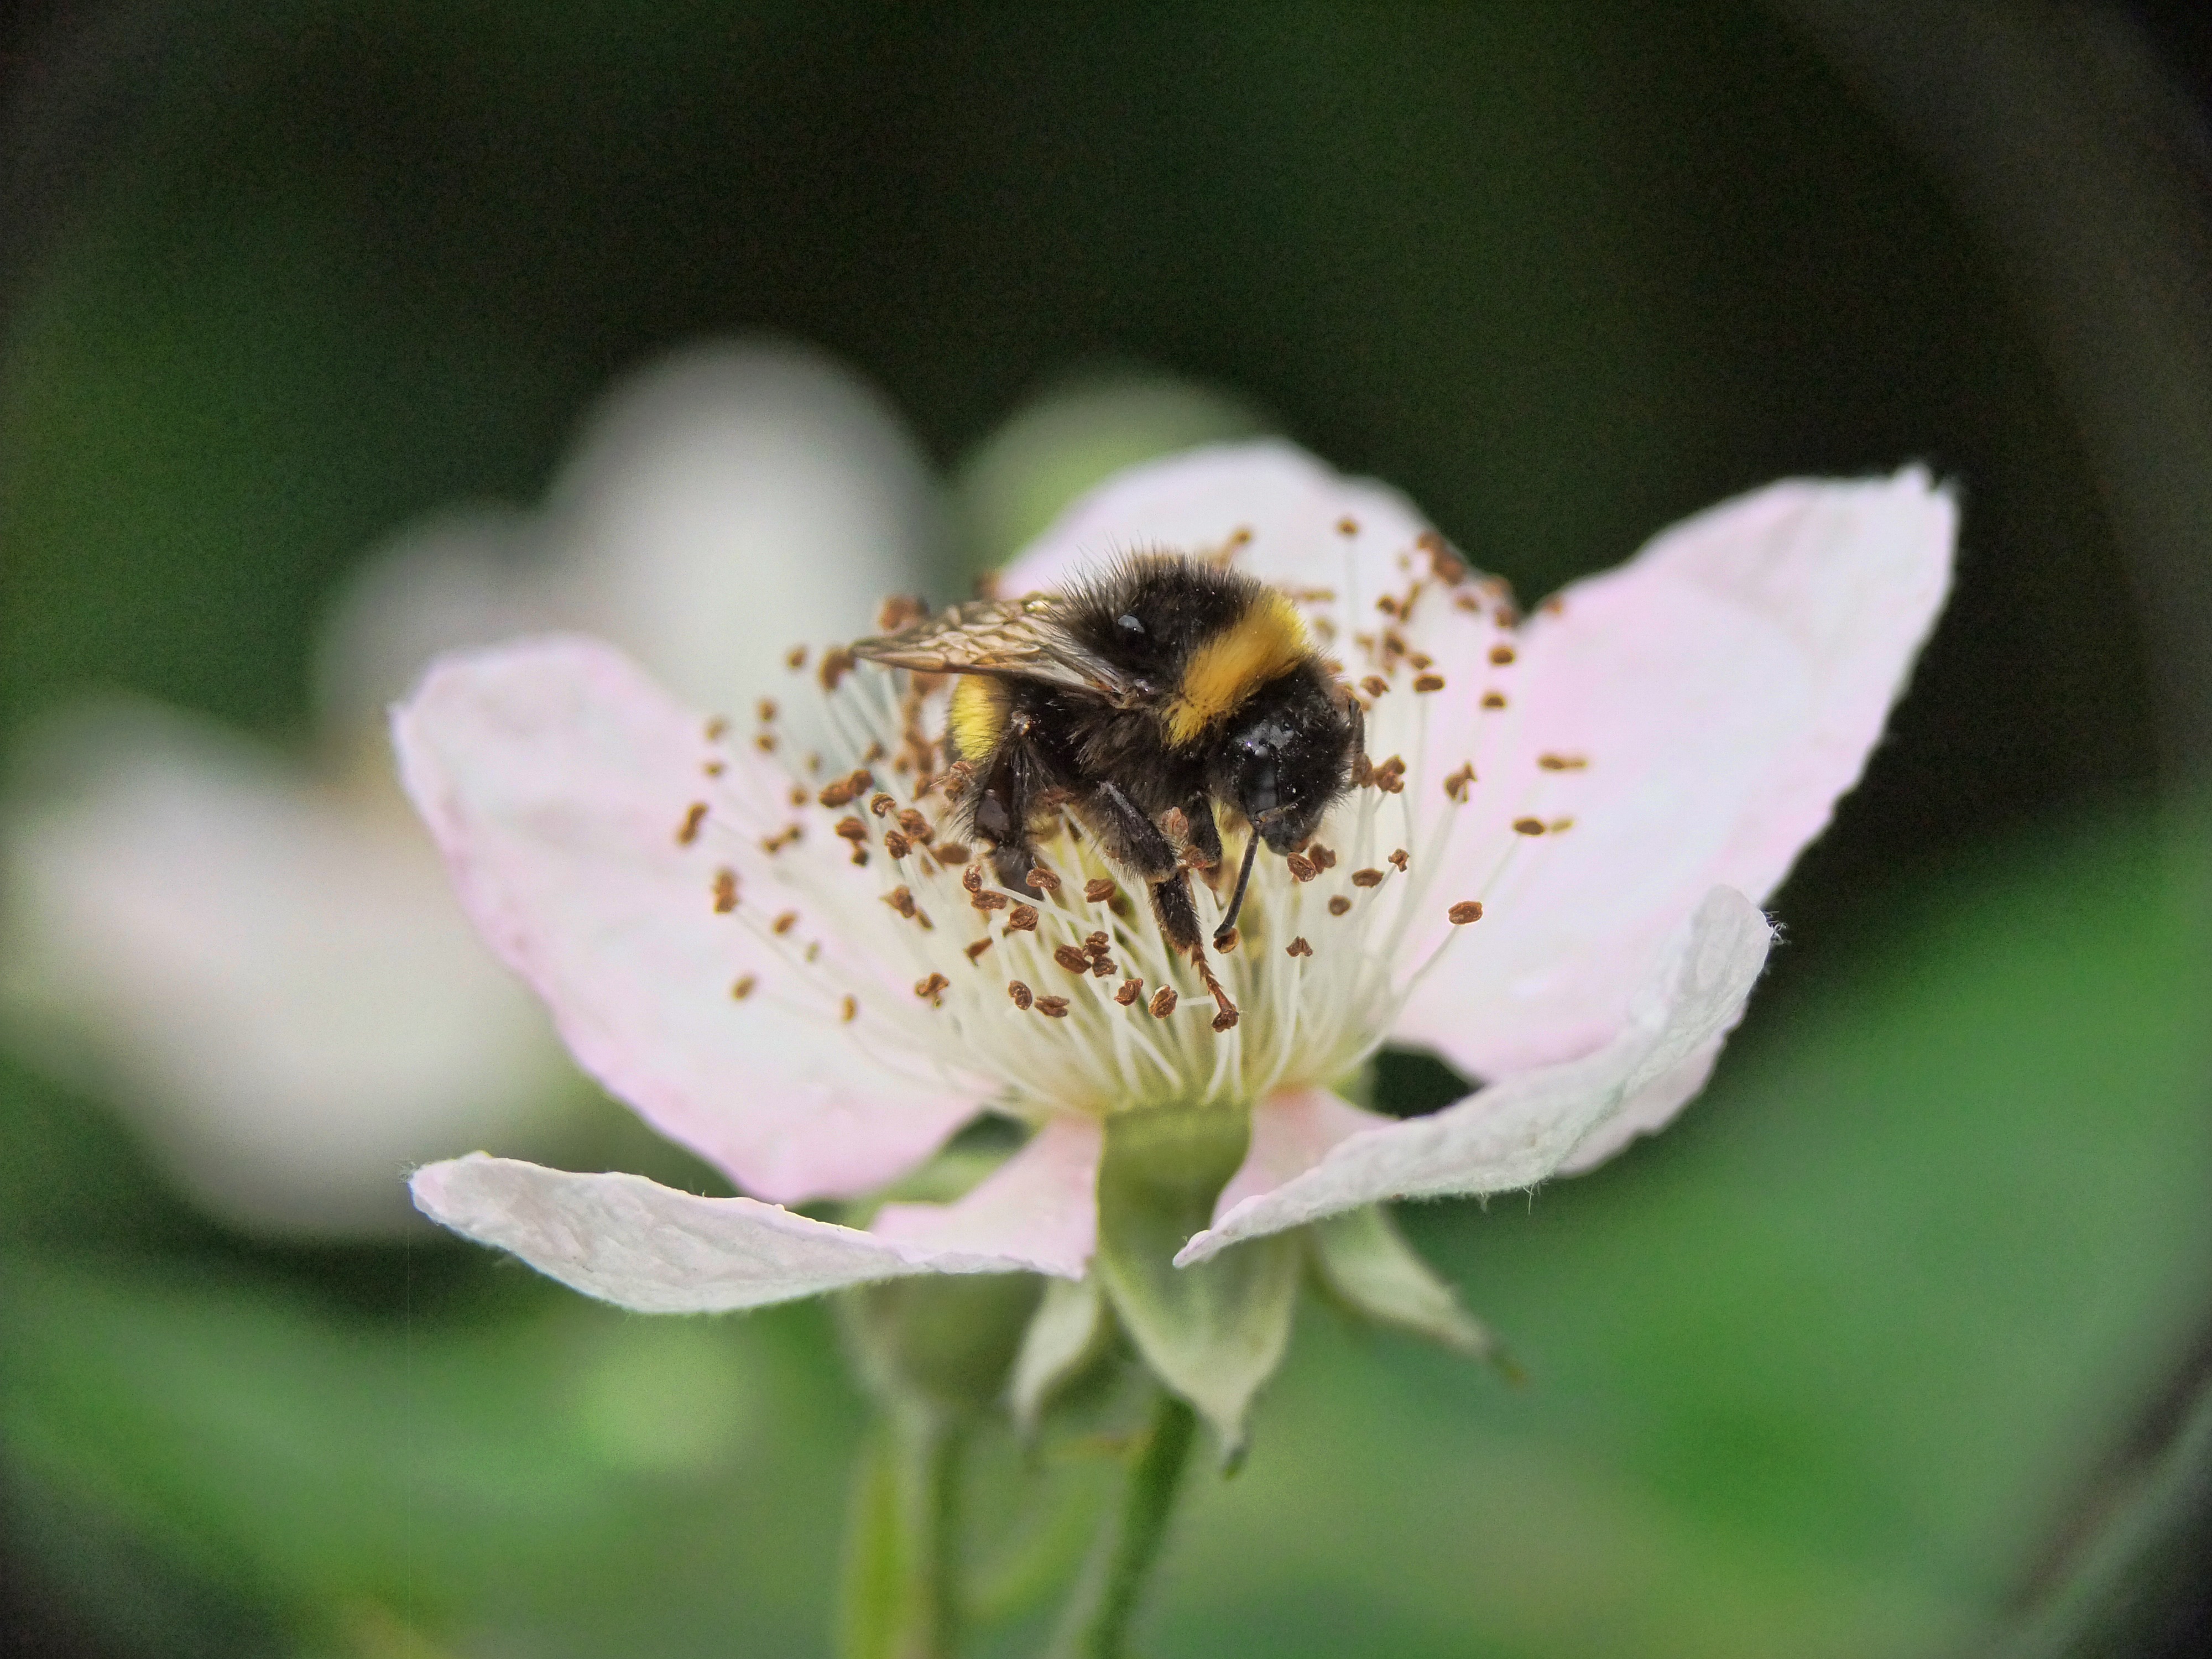
landscape, nature, grass, outdoor, blossom, plant, sky, white, field, farm, photography, meadow, sunlight, leaf, flower, petal, flying, country, honey, summer, floral, rural, pollen, spring, green, herb, insect, natural, fresh, botany, blue, pollinate, yellow, garden, flora, season, fauna, invertebrate, close up, sunny, bee, springtime, bumblebee, nectar, honeycomb, bumble, macro photography, honey bee, membrane winged insect